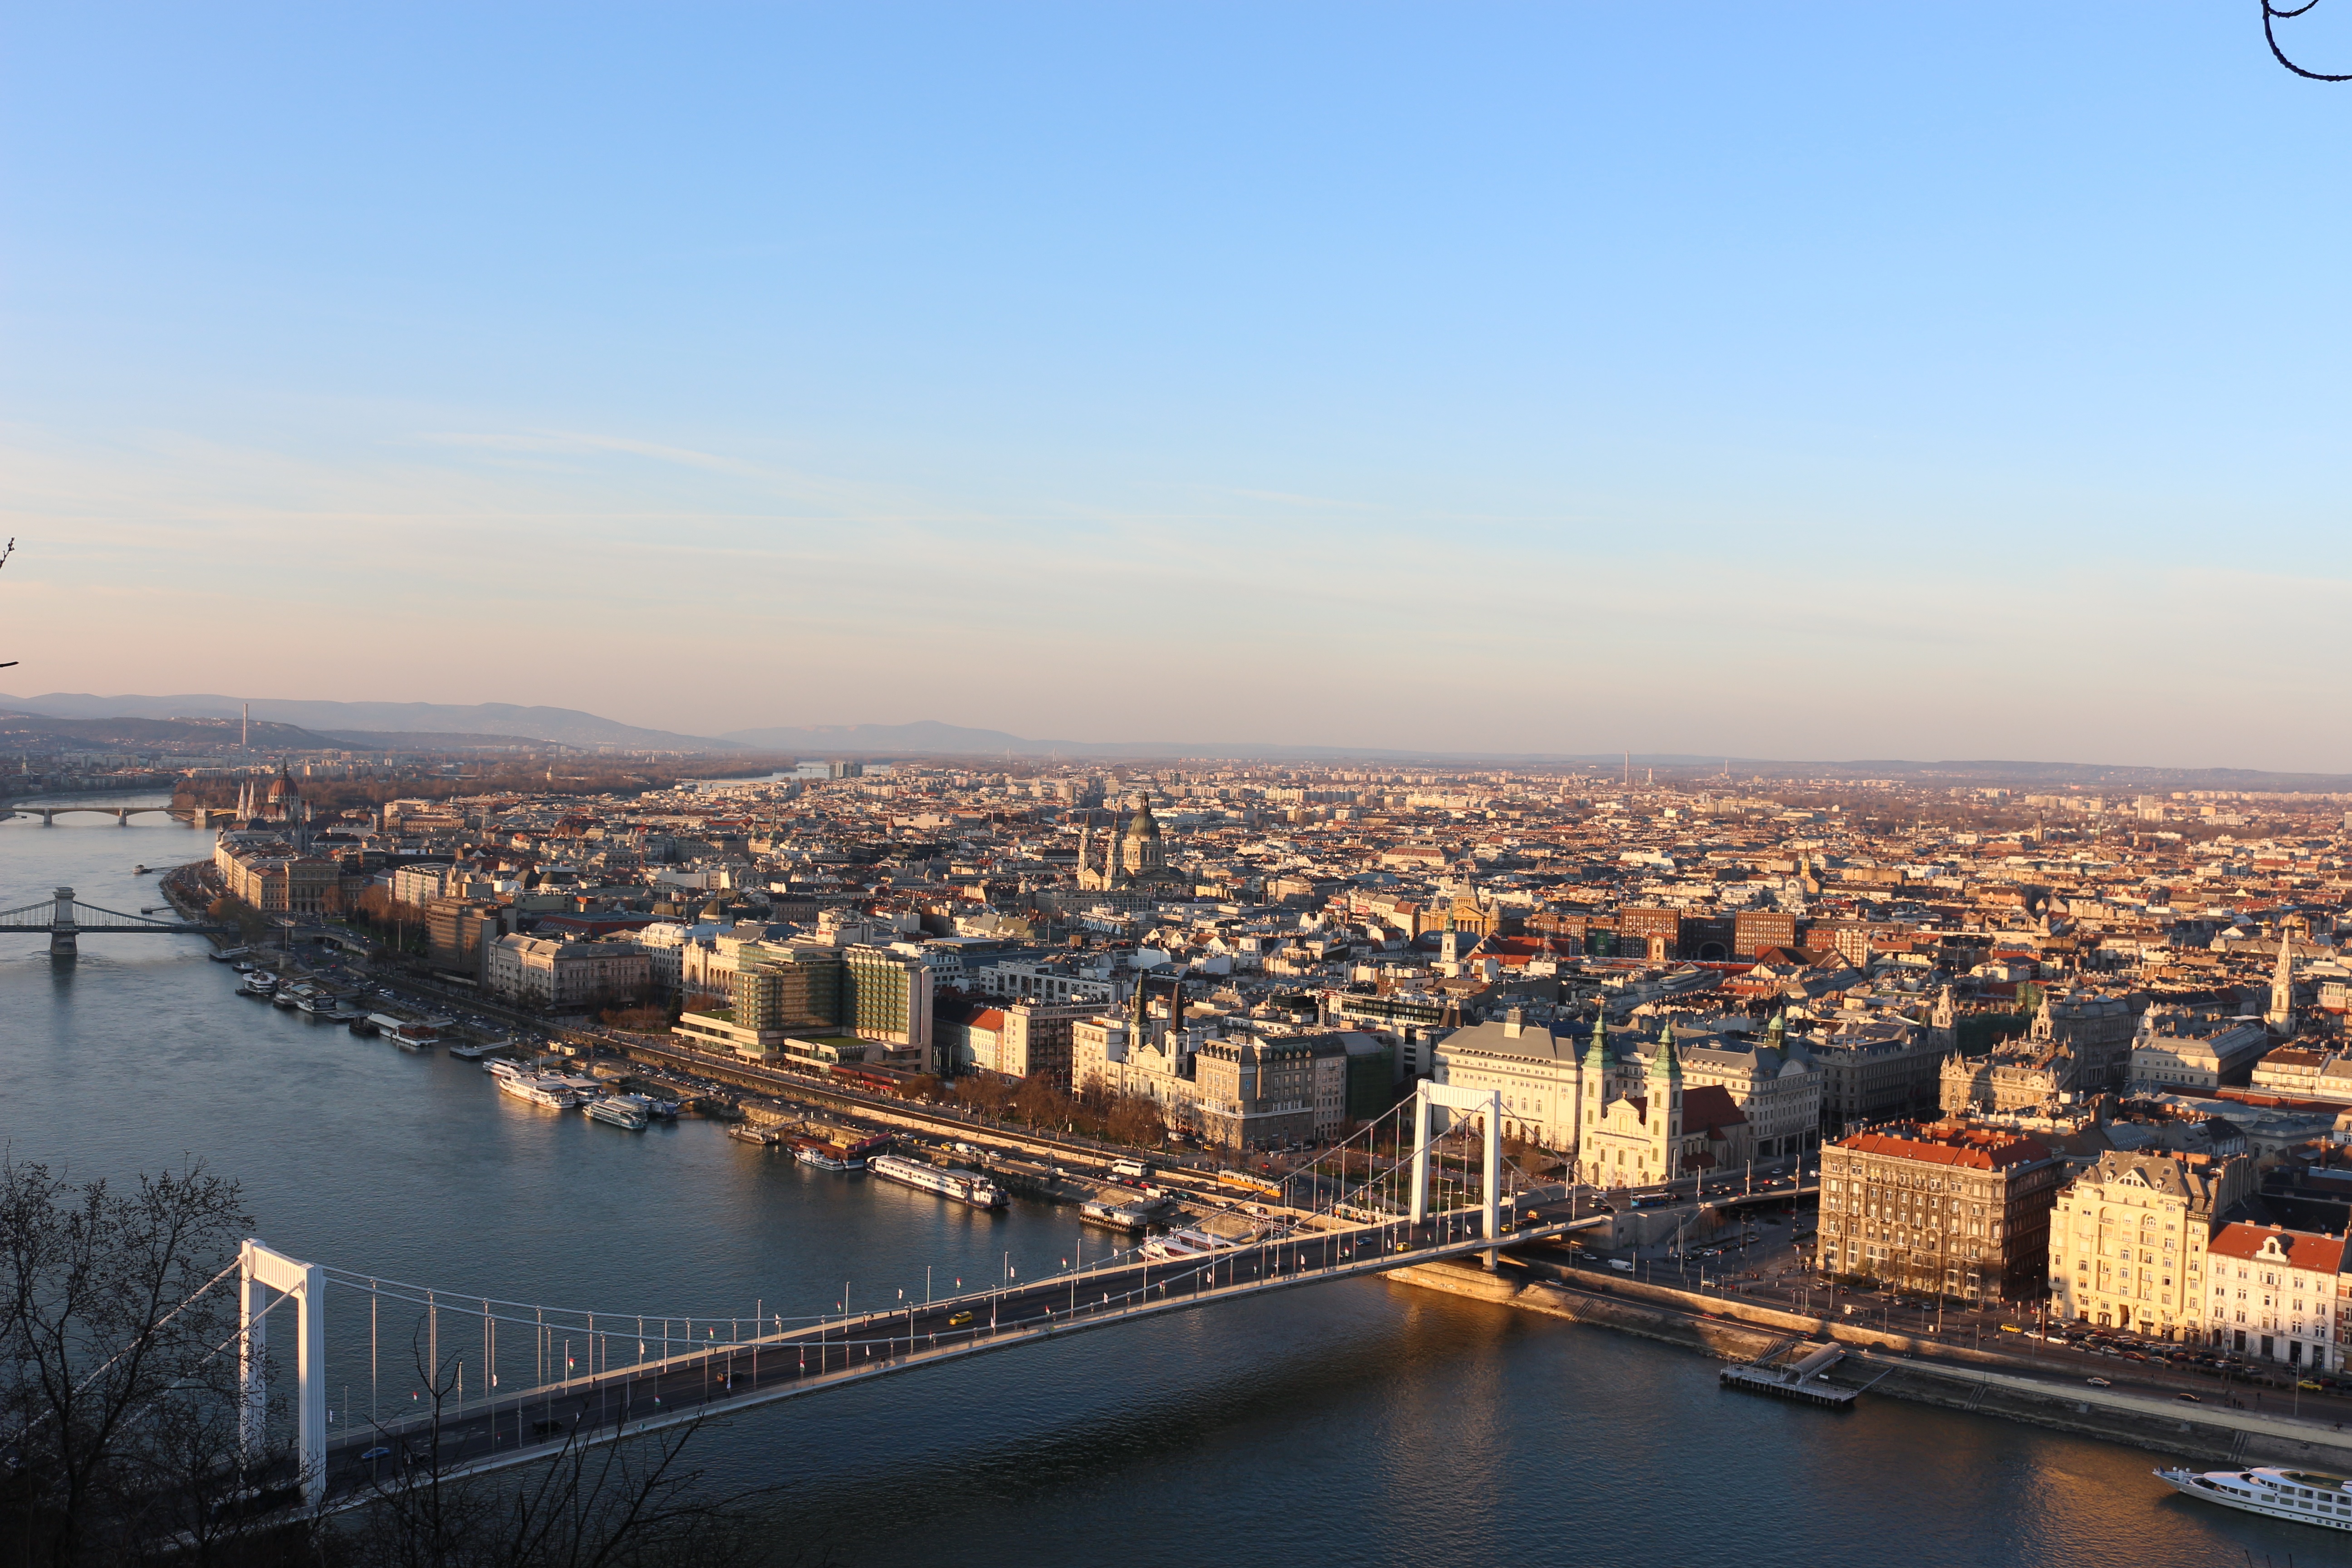
sea, coast, horizon, sunset, skyline, photography, morning, dawn, city, skyscraper, river, cityscape, panorama, downtown, dusk, evening, reflection, landmark, aerial photography, urban area, human settlement, atmosphere of earth